Groupset

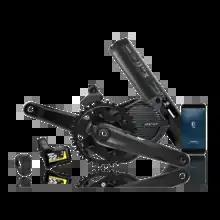
Part of a groupset for an electric-drive bicycle with crankset, motor, boost controller, battery and a smart phone

A groupset or gruppo (from the Italian for "group", sometimes misspelled grouppo) is a bicycle component manufacturer's organized collection of mechanical parts. It generally refers to all of the components that make up a bicycle excluding the bicycle frame, fork, stem, wheels, tires, and rider contact points, such as the saddle and handlebars.